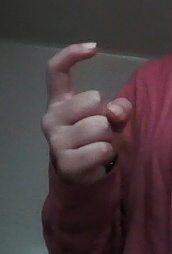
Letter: ra